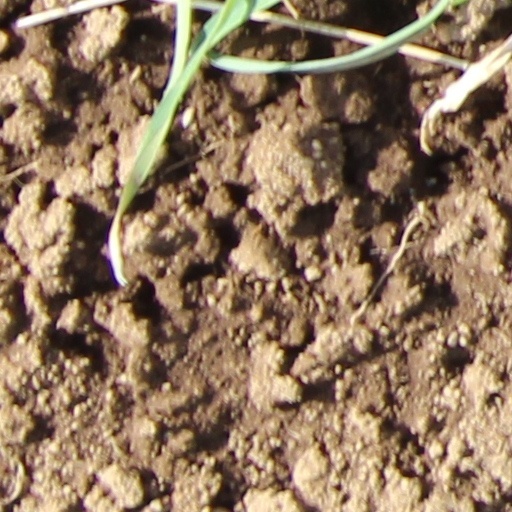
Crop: wheat